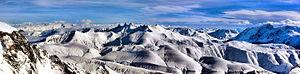
Massif des Grandes Rousses
Les Grandes Rousses sont un massif des Alpes françaises situé sur les départements de l'Isère et de la Savoie. L'Oisans couvre une partie du massif.